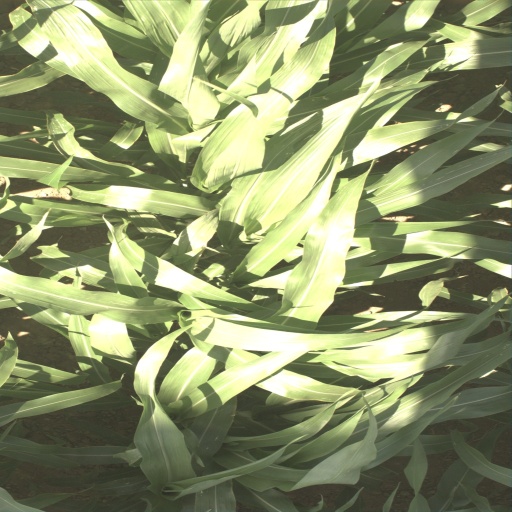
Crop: sorghum